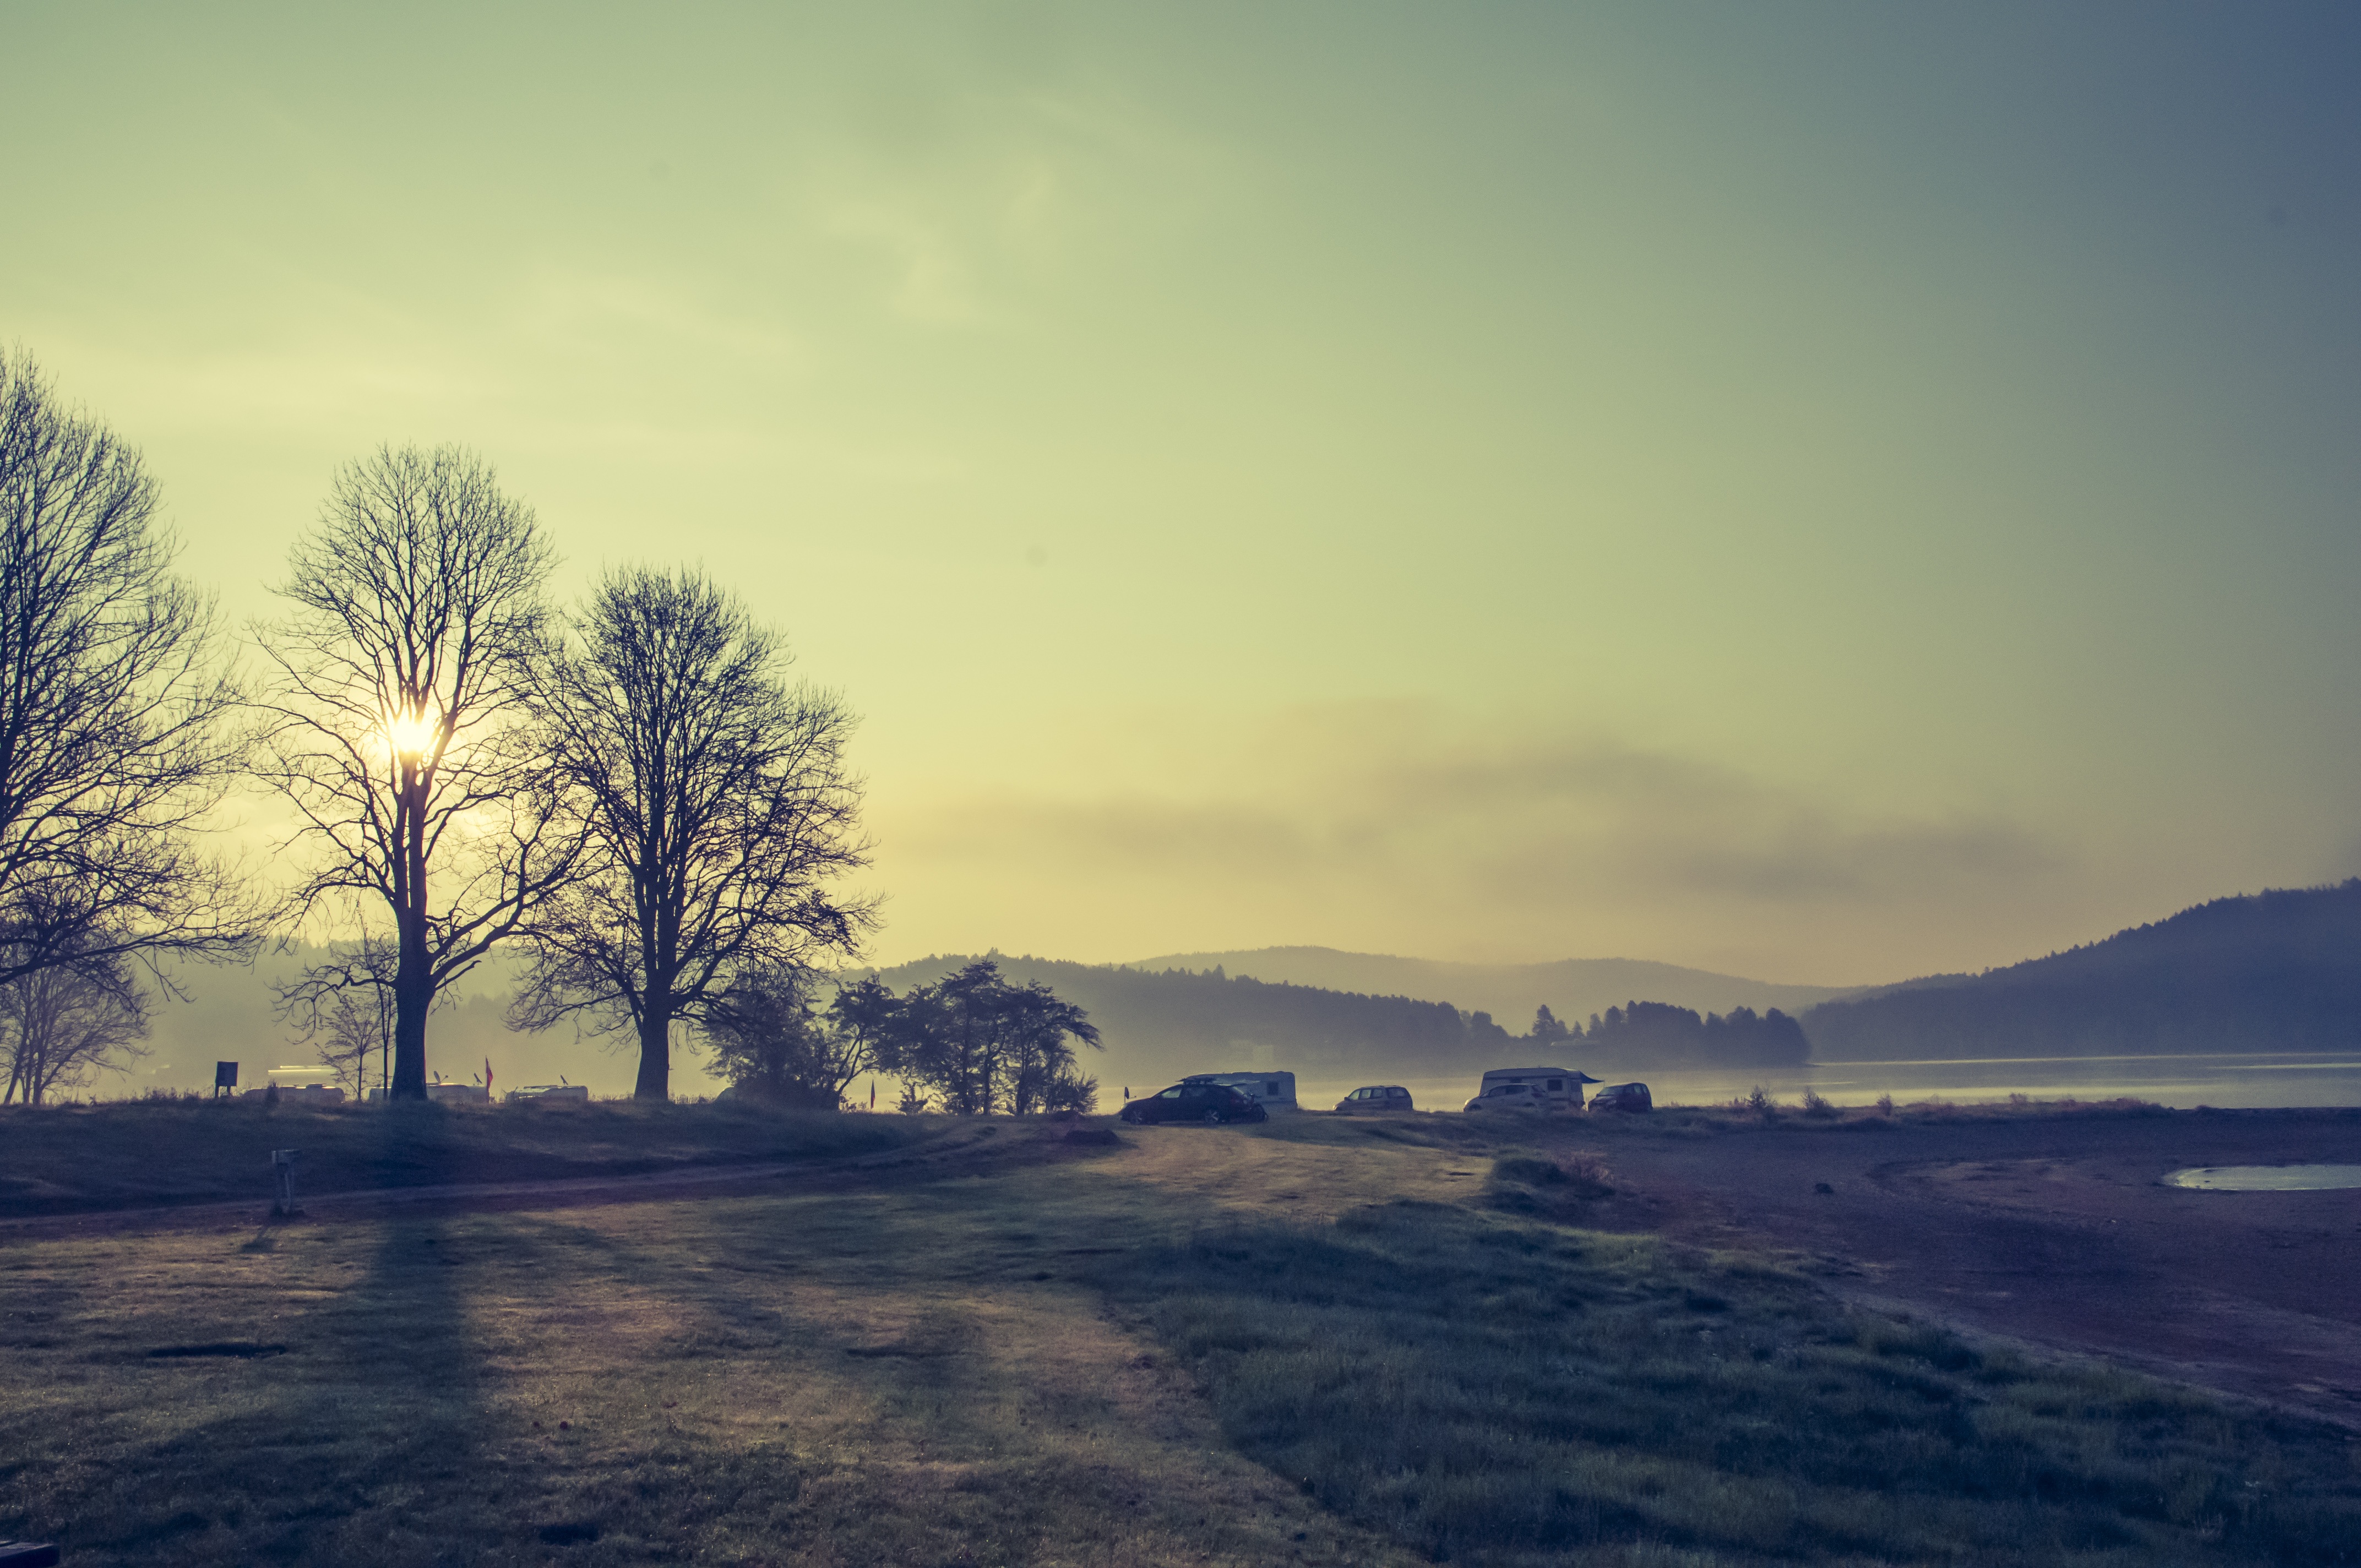
landscape, tree, water, nature, horizon, mountain, snow, winter, cloud, sky, sun, fog, sunrise, sunset, mist, sunlight, morning, hill, lake, dawn, atmosphere, dusk, evening, reflection, weather, camping, lake view, camper, skies, still, mood, caravan, morning sun, campsite, atmospheric phenomenon, mountainous landforms